Tej Singh

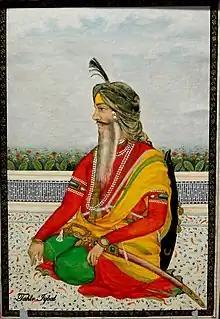
Miniature painting of a seated Raja Tej Singh with a sword on his lap and shield on his back

Tej Singh (1799 – 4 December 1862; or Raja Teja Singh) was a Sikh commander in the Sikh Empire. He was appointed as commander-in-chief of the Sikh Khalsa Army during the First Anglo-Sikh War betraying the army he was supposed to lead.